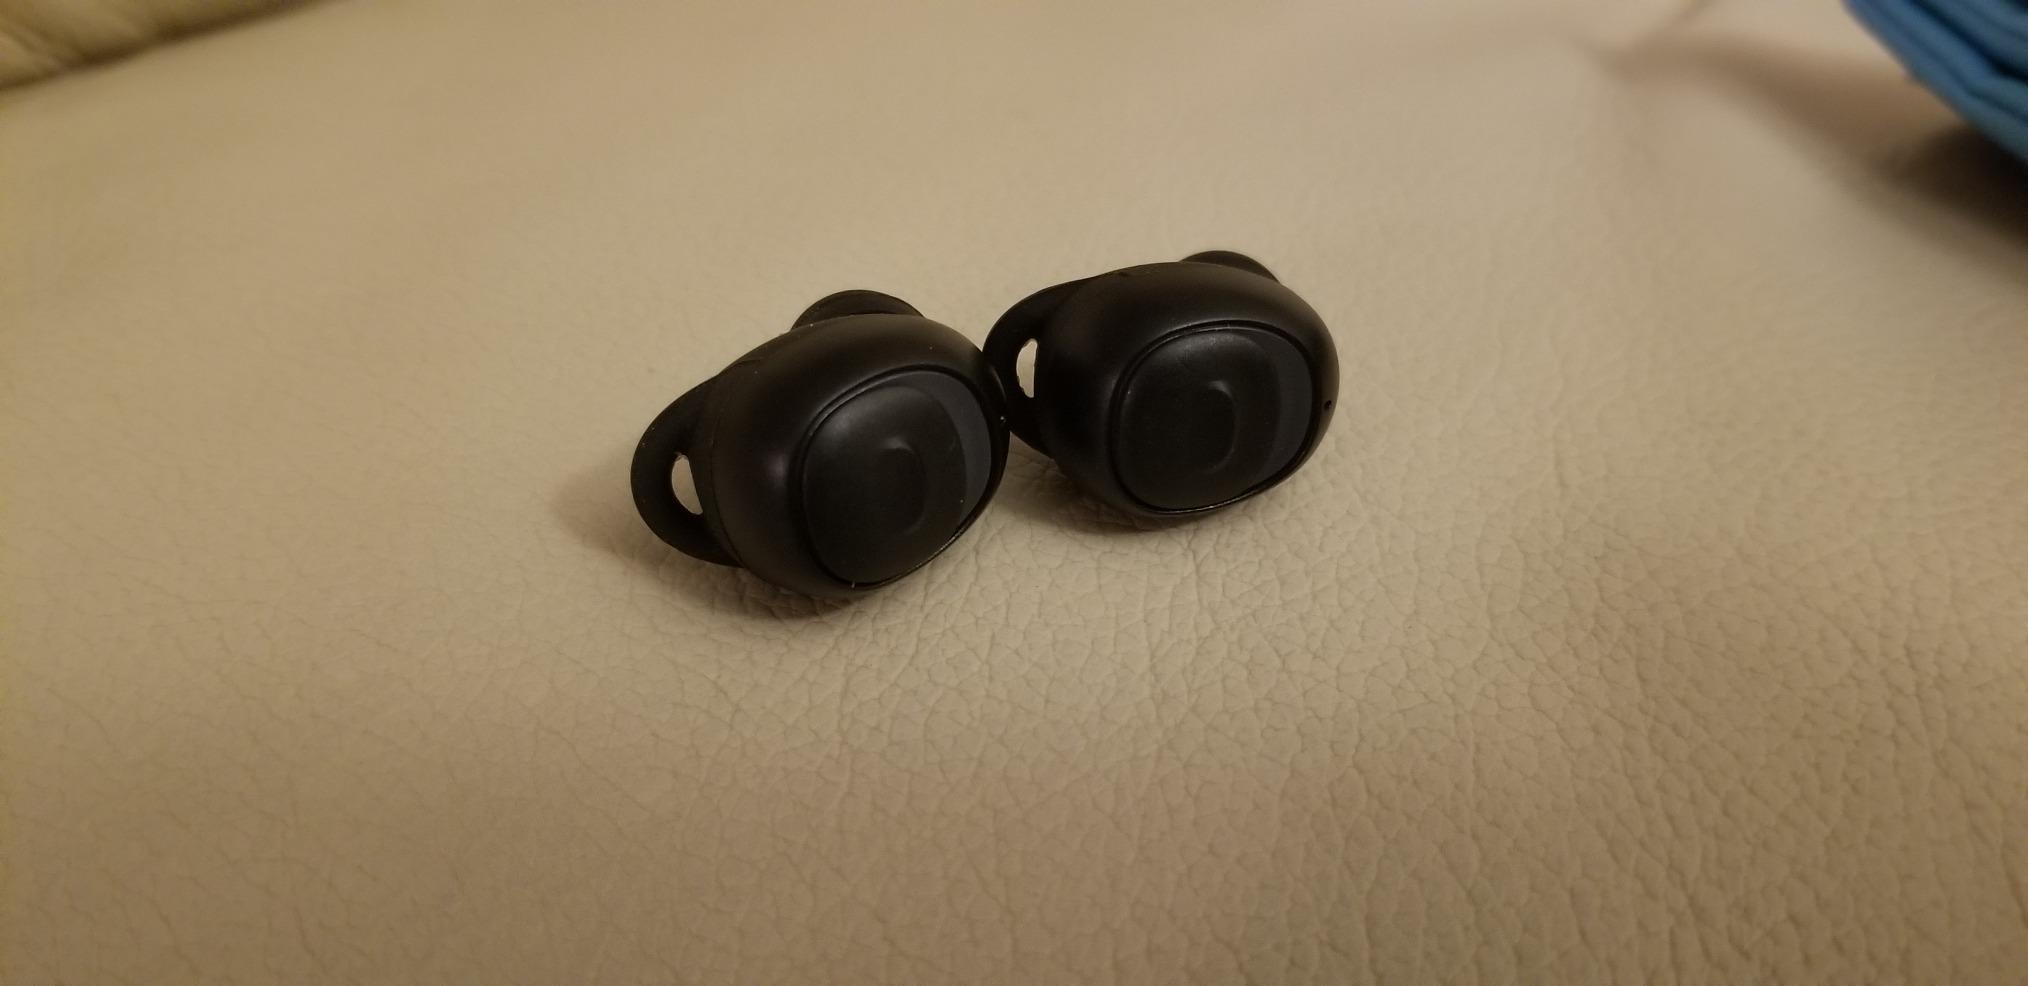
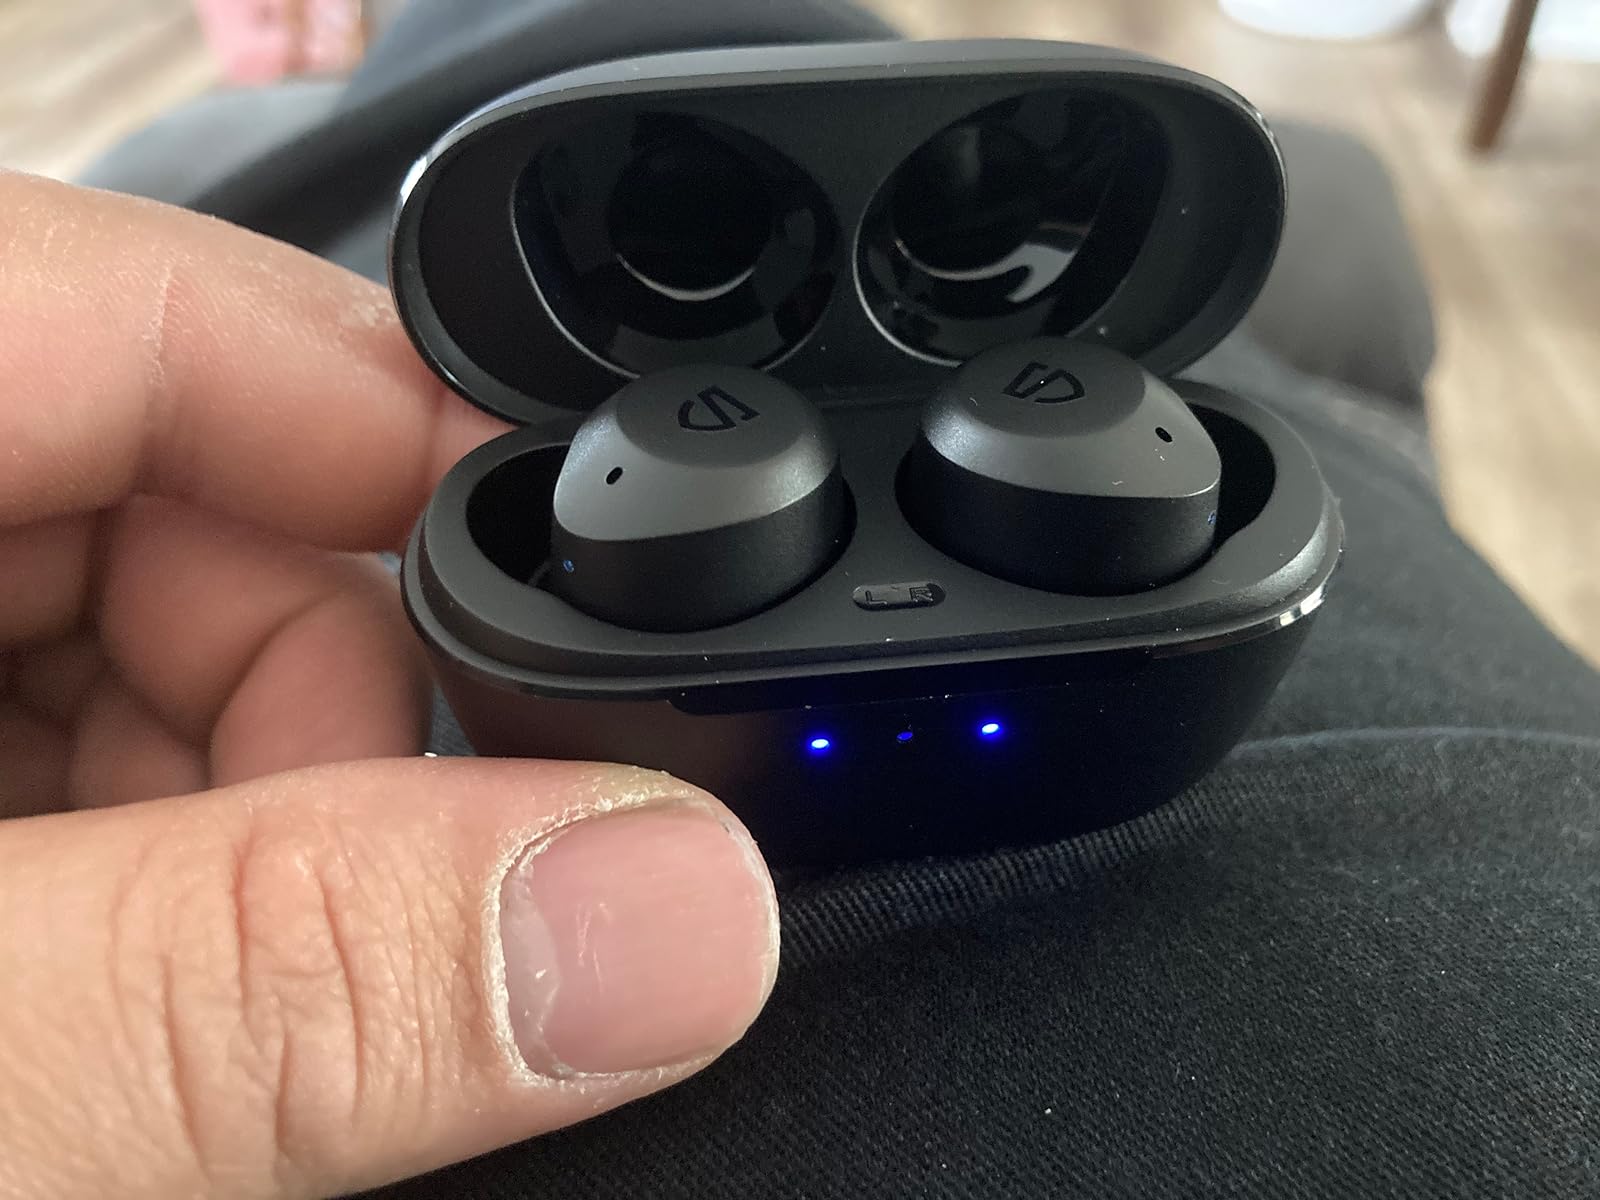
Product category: earbuds
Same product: no